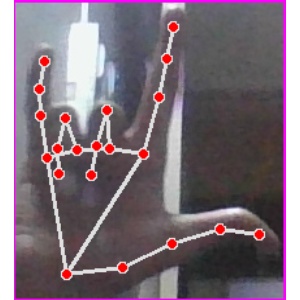
अक्षर: व